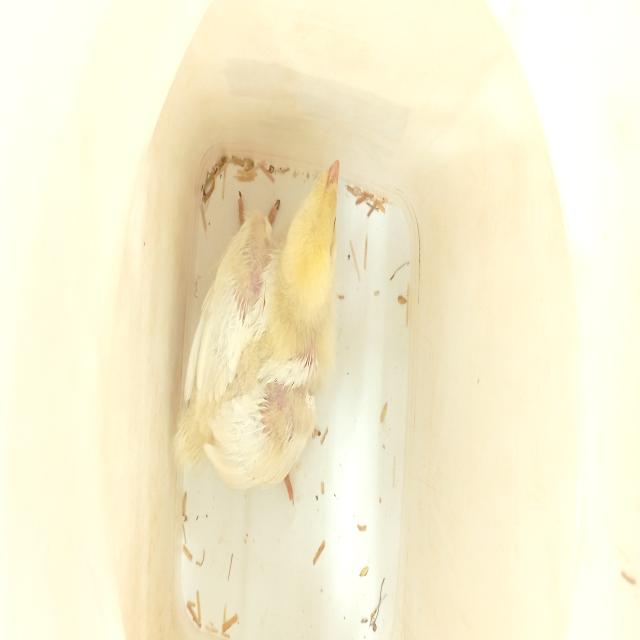
Weight: 420 g